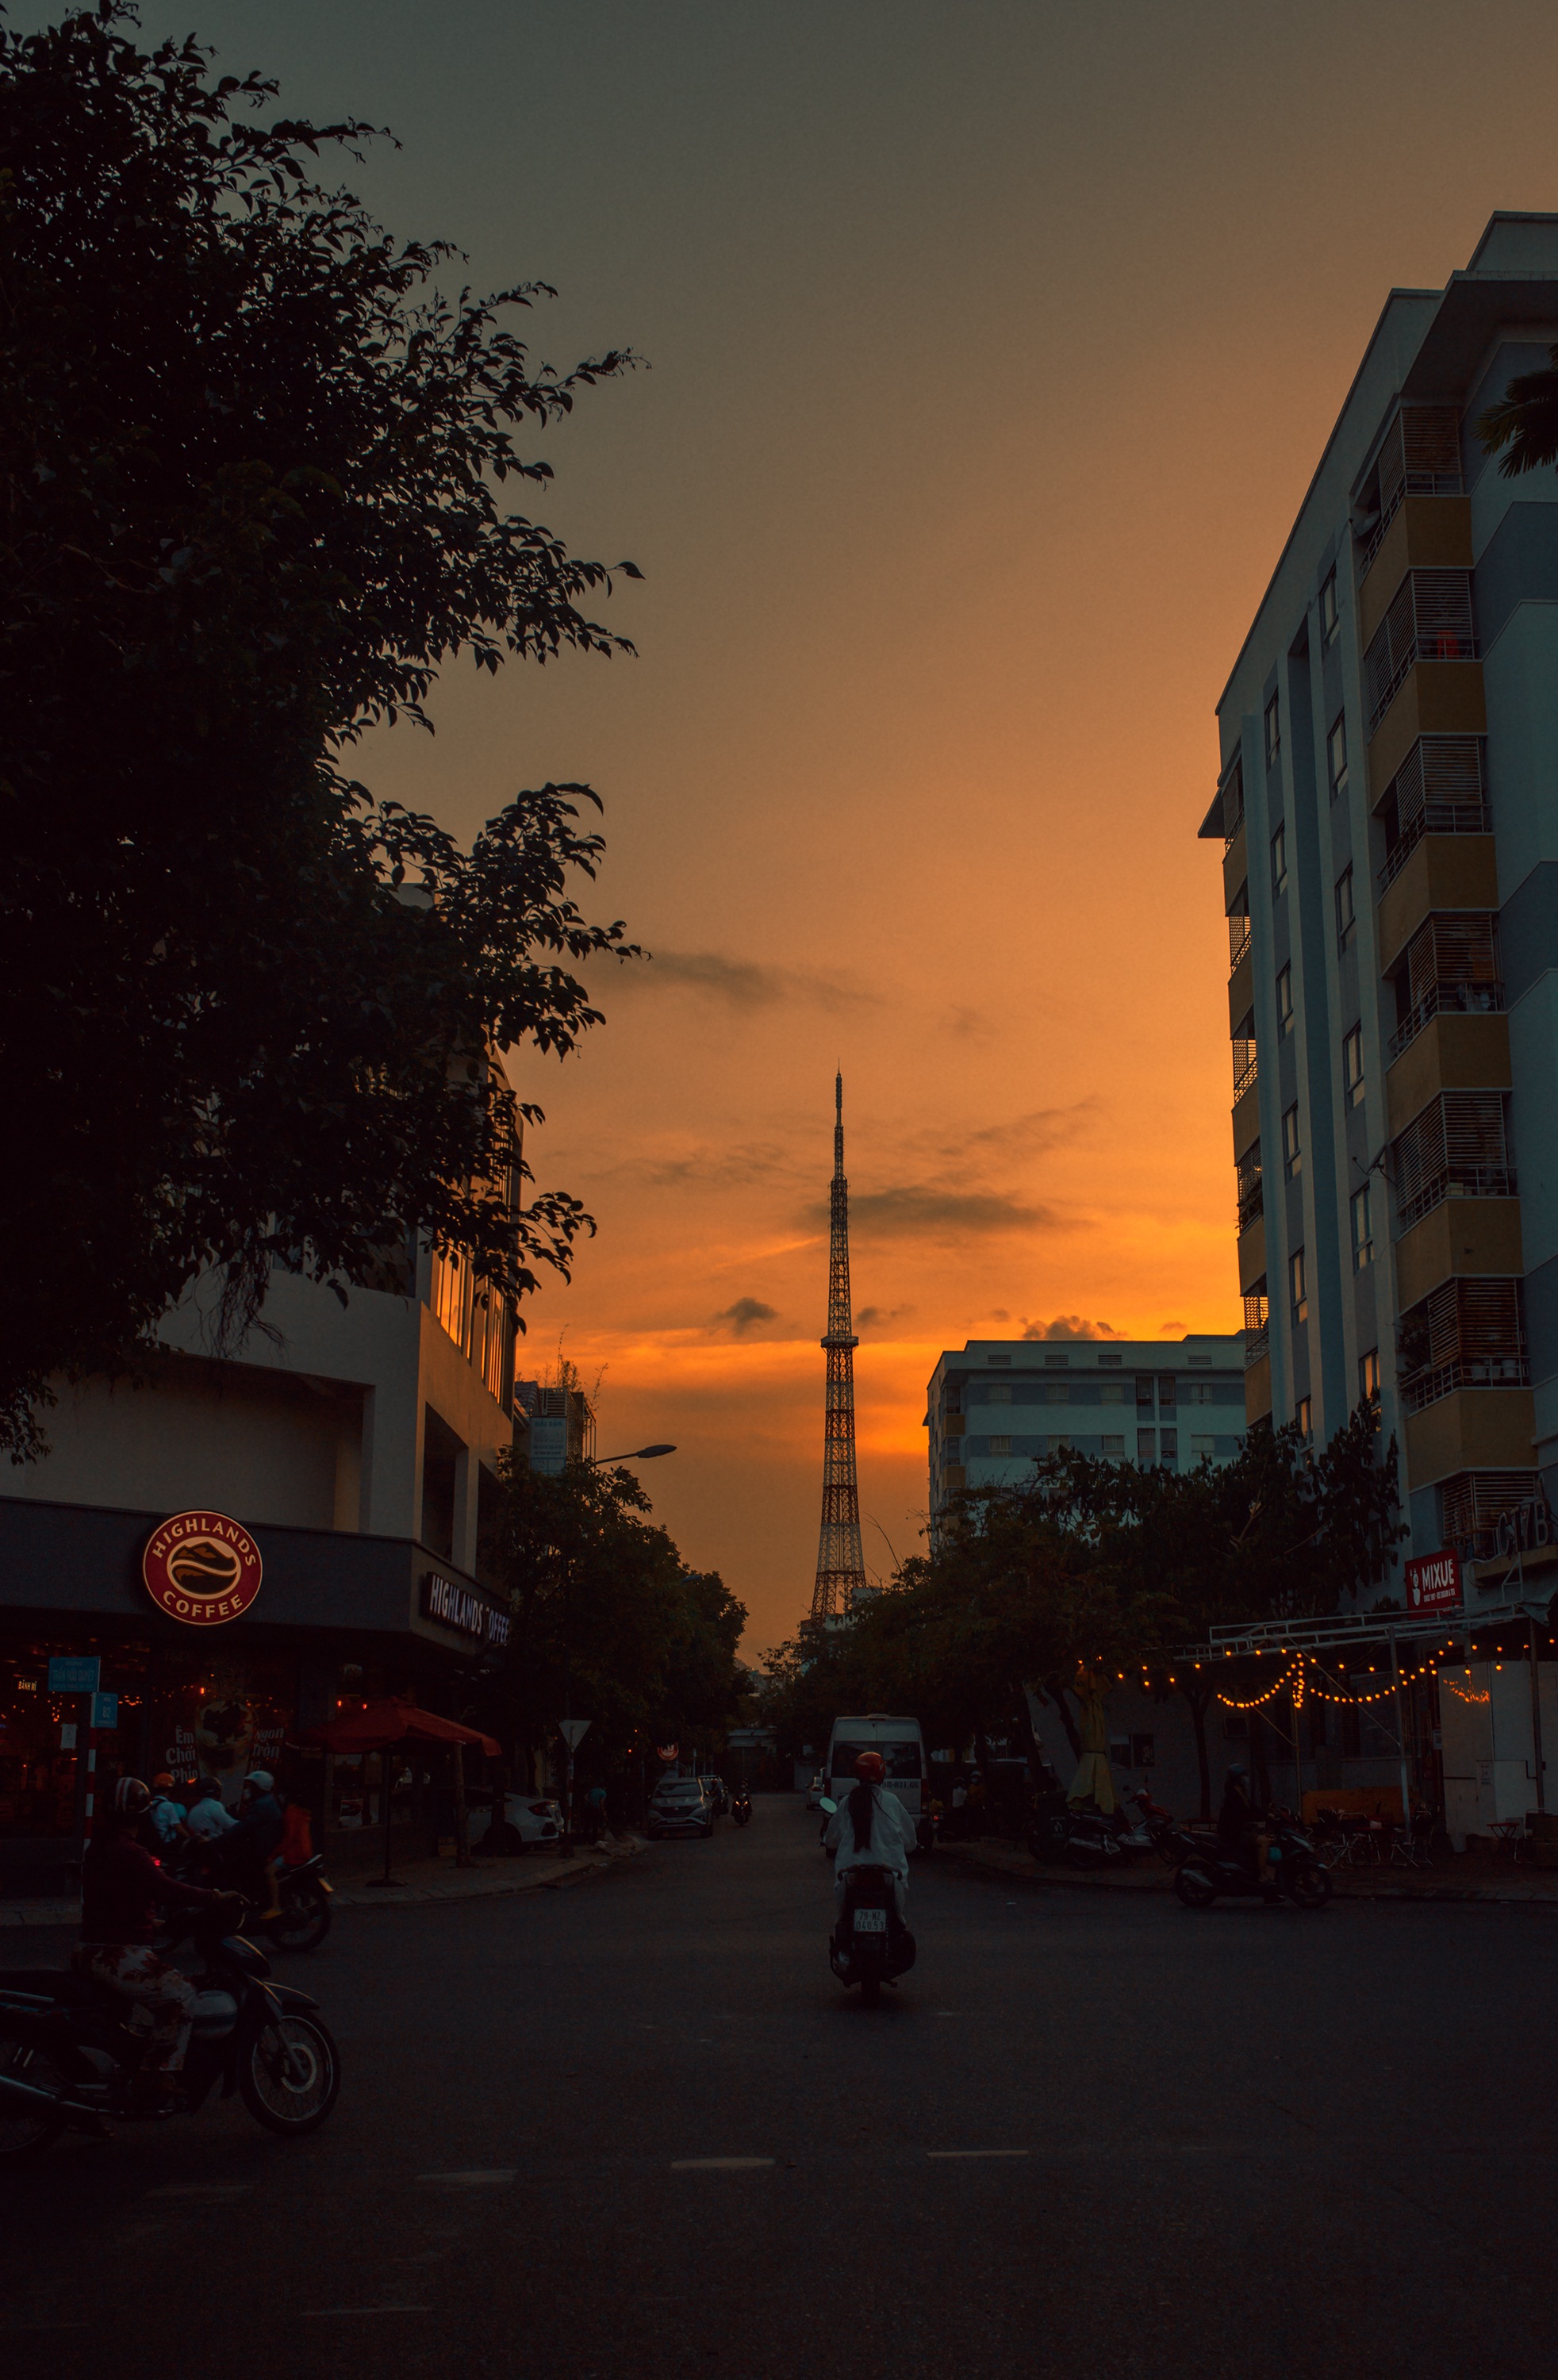
natural, wheel, tire, cloud, sky, atmosphere, daytime, building, afterglow, road surface, dusk, orange, tree, sunlight, bicycle wheel, sunset, neighbourhood, sunrise, asphalt, morning, road, red sky at morning, residential area, motorcycle, horizon, city, Tints and shades, metropolitan area, landscape, evening, astronomical object, midnight, darkness, sun, mixed use, street, dawn, meteorological phenomenon, heat, suburb, light fixture, backlighting, recreation, winter, lane, downtown, night, pedestrian, cycling, reflection, traffic, transport, tourism, ocean